List of Sri Lanka One Day International cricket records

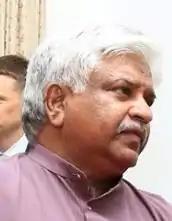
Arjuna has captained Sri Lanka In 193 ODI matches the Most By Any Player

Ricky Ponting, who led the Australian cricket team from 2002 to 2012, holds the record for the most matches played as captain in ODIs with 230 (including 1 as captain of ICC World XI team).